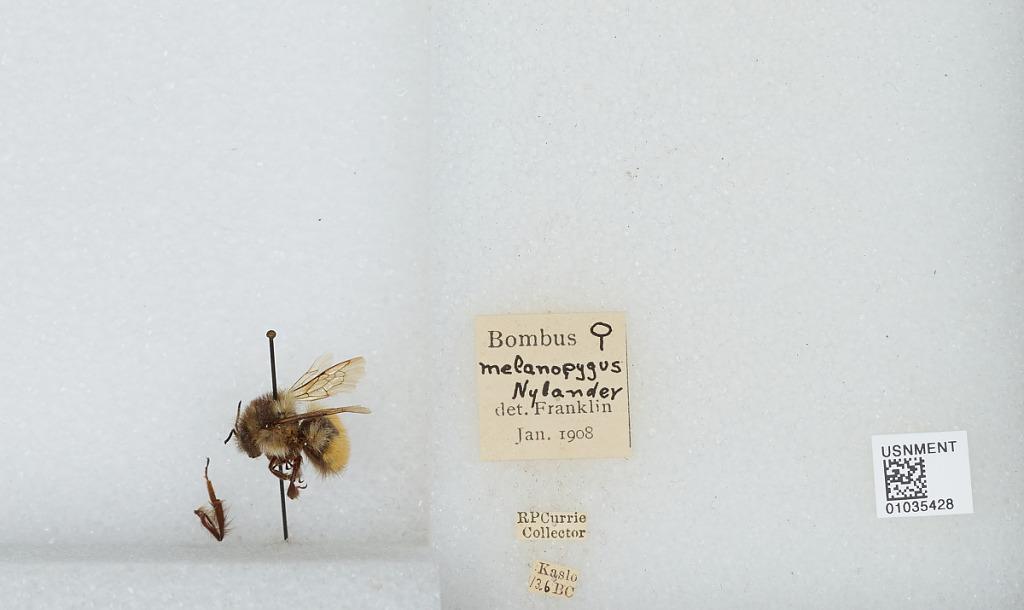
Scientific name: Bombus (Pyrobombus) melanopygus Nylander
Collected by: R. Currie
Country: Canada
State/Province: British Columbia
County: Kootenay
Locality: Kaslo
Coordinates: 49.9133, -116.911
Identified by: Franklin